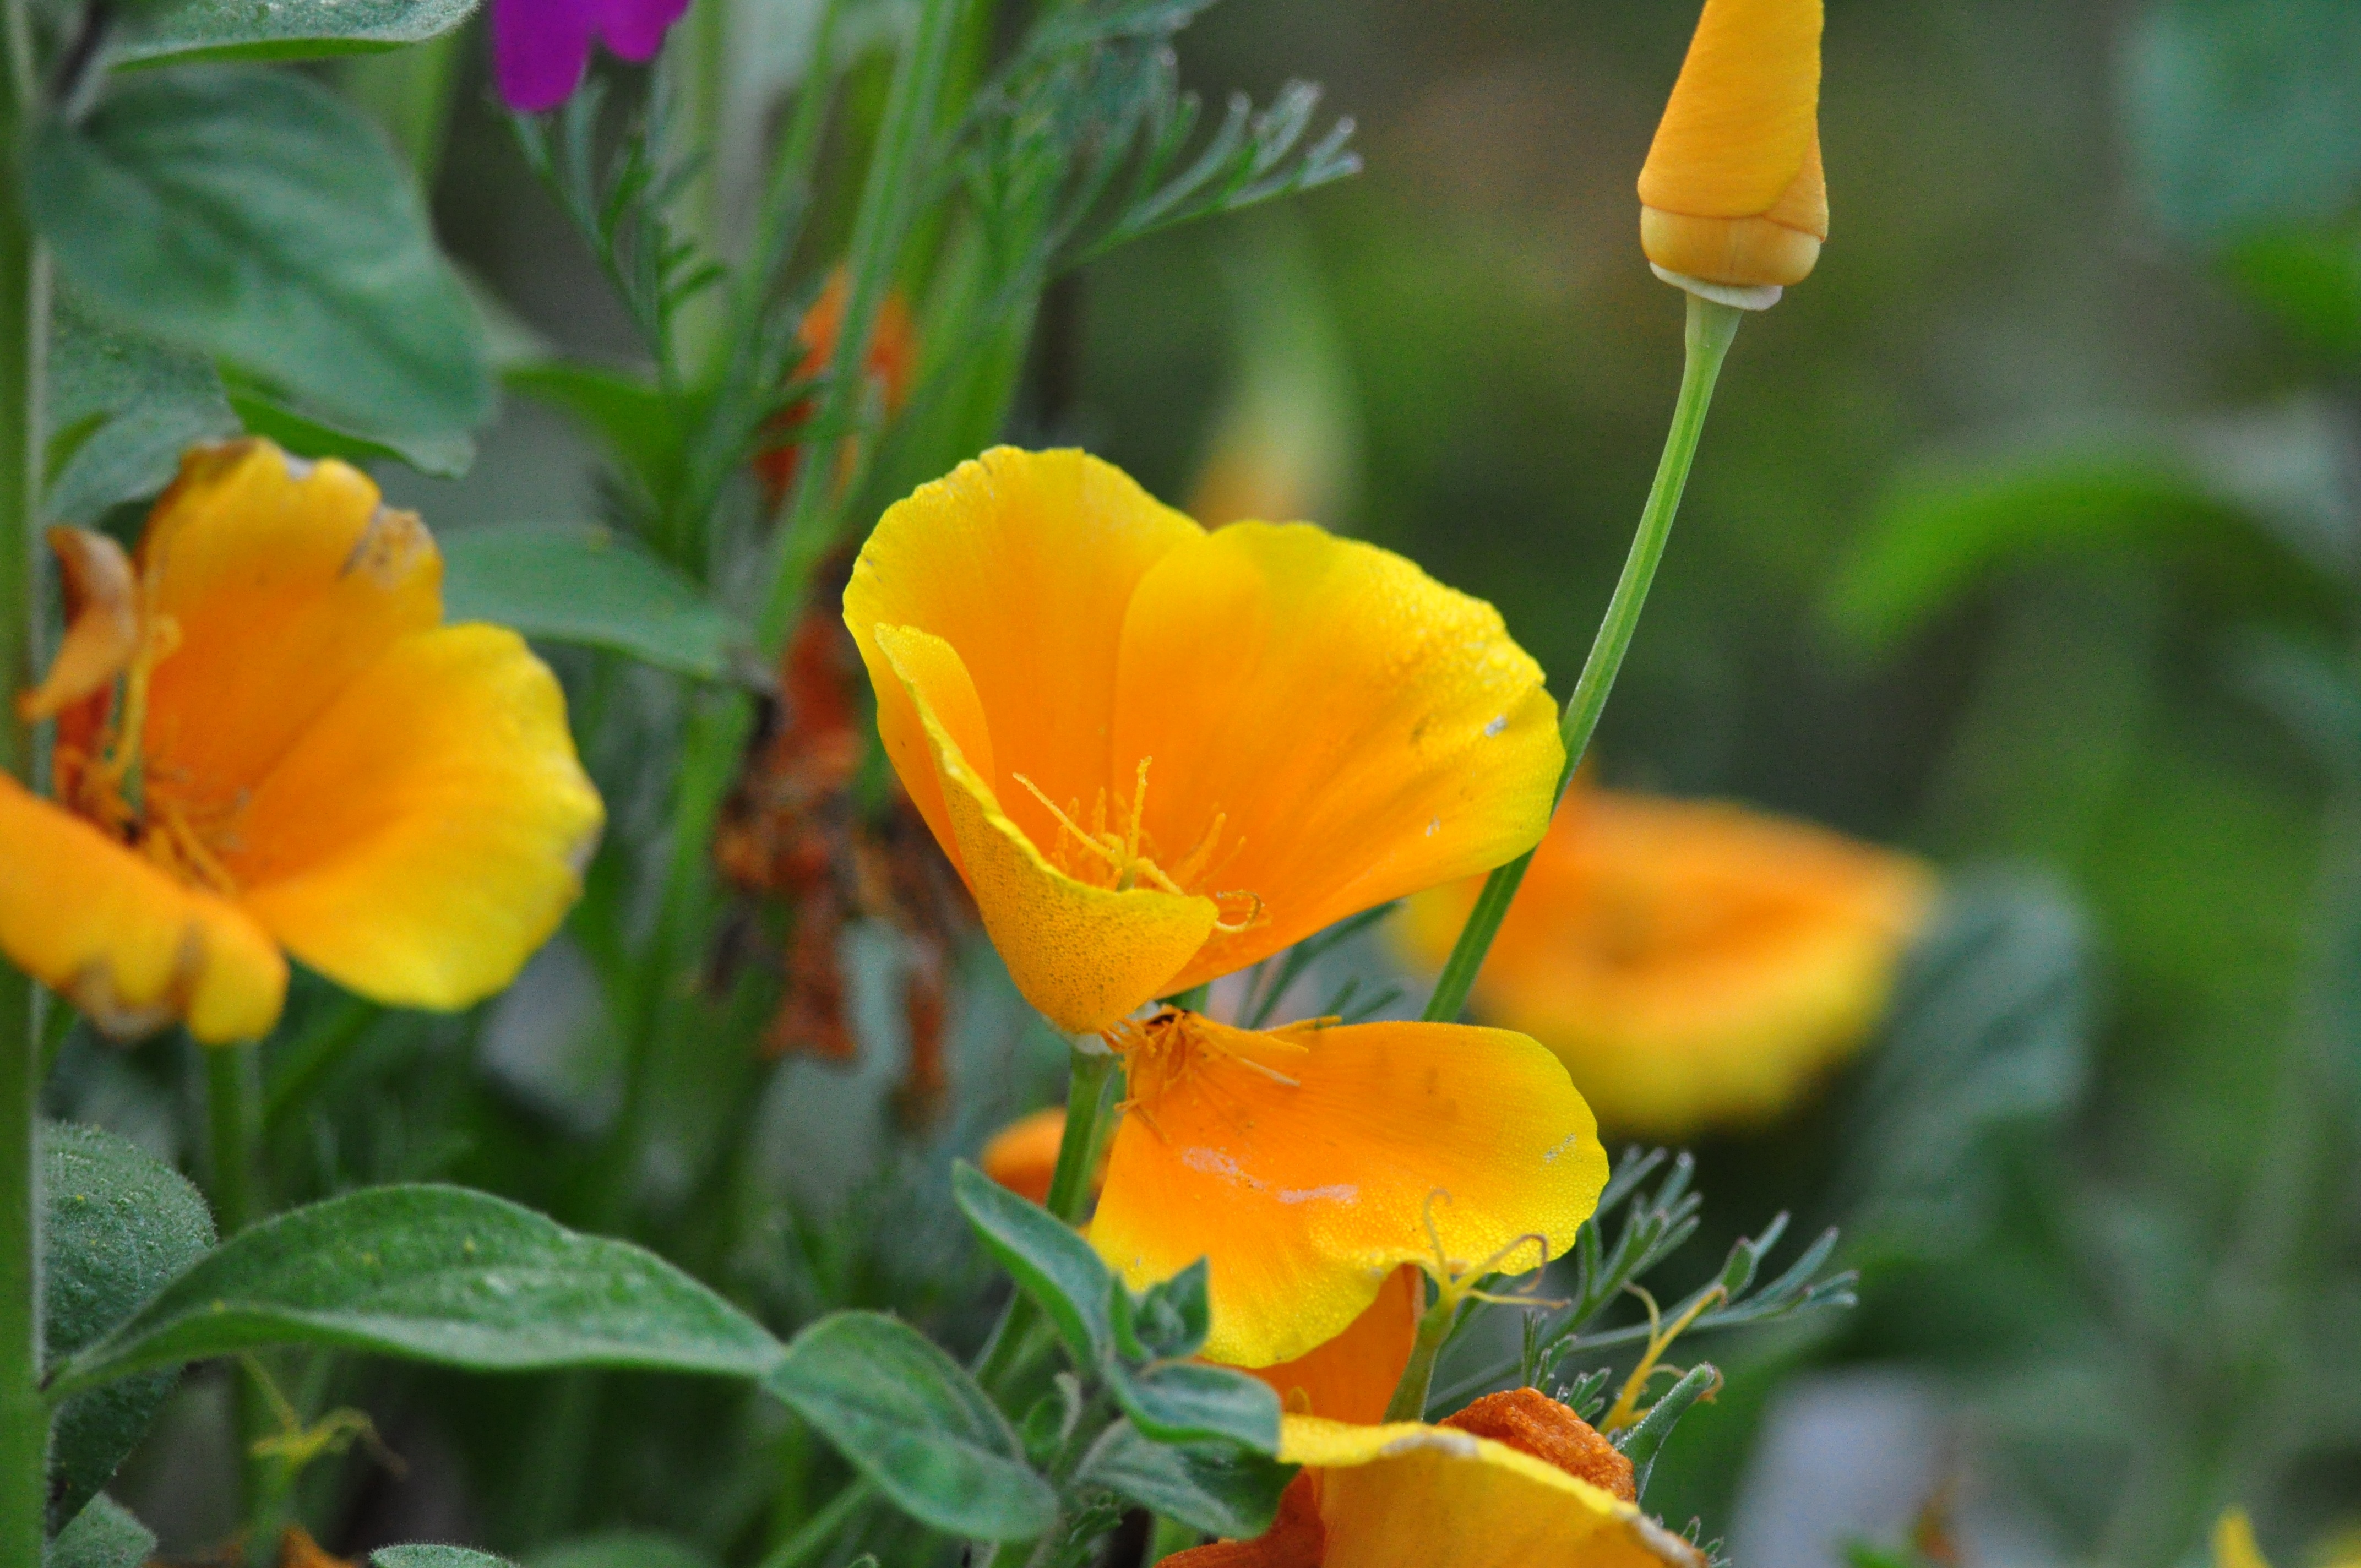
nature, outdoor, plant, flower, petal, orange, botany, yellow, flora, wildflower, flowers, poppy, evening primrose, macro photography, flowering plant, eschscholzia californica, land plant, violet family, large flowered evening primrose